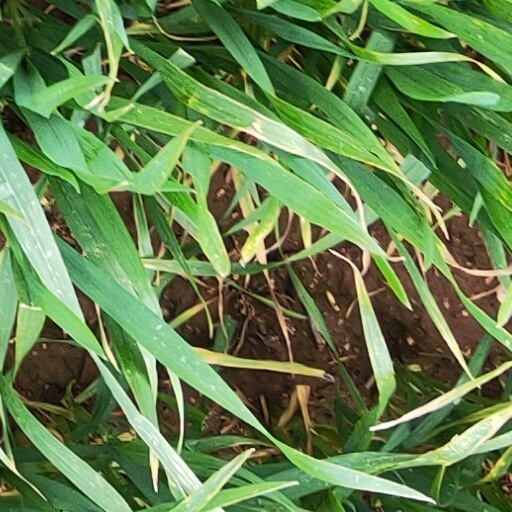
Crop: wheat